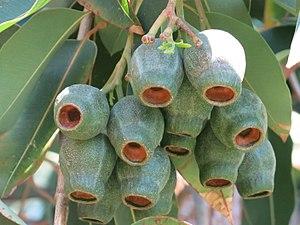
Fruits de Corymbia calophylla au parc Gonzalez à Bormes-les-Mimosas (Var). Plante identifiée par son étiquette botanique.